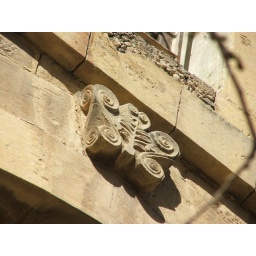
Details in yellow stone